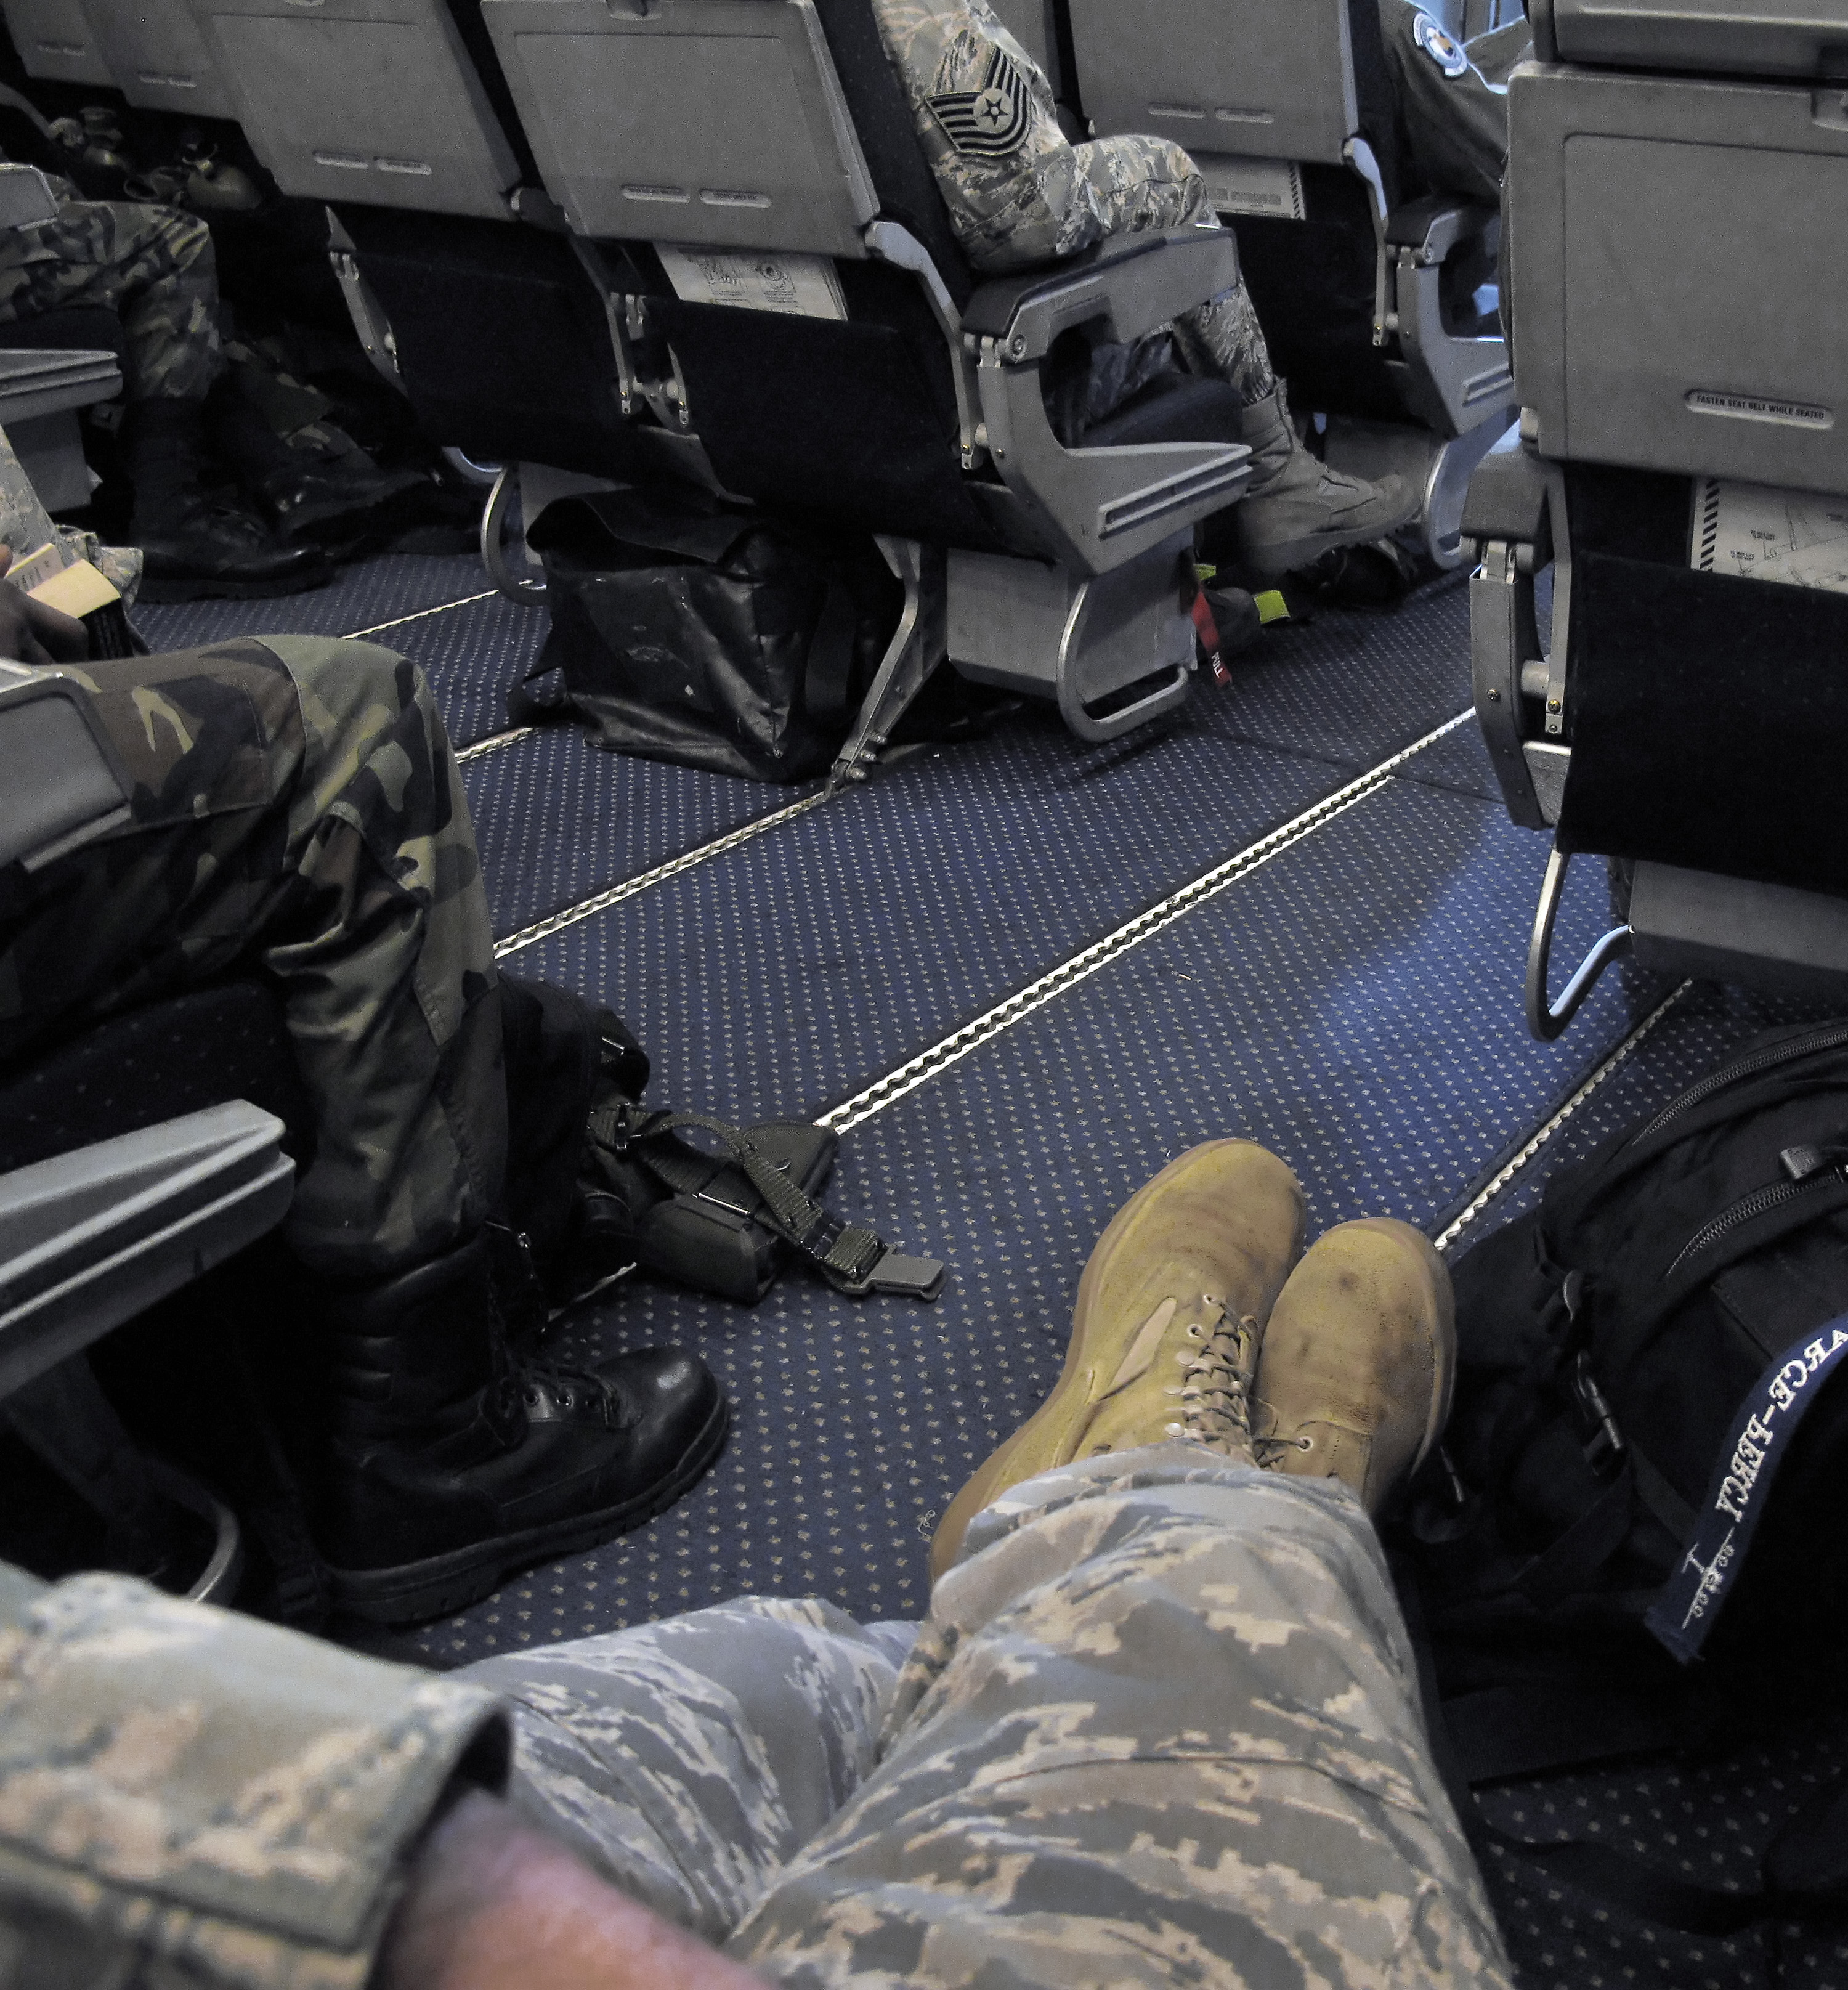
feet, military, airforce, soldier, army, vehicle, tire, passenger, amc, airmobility, firearm, automotive exterior, automotive tire